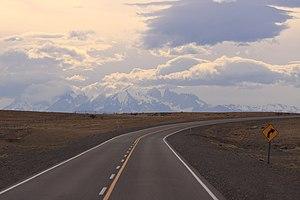
SVP, rendez cette description accessible à tous en la traduisant dans plusieurs langues.
La province de Santa Cruz est une province de l'Argentine, qui se trouve en Patagonie, dans le sud du pays. Sa capitale est la ville de Río Gallegos.
La route nationale 40 est une importante voie routière d'Argentine qui traverse le pays du nord au sud, depuis La Quiaca à la frontière bolivienne dans la province de Jujuy jusqu'au cap Virgenes à l'extrême sud de la Patagonie. C'est la route la plus longue du pays. Elle court parallèlement à la Cordillère des Andes en reliant les parcs nationaux les plus importants et traverse plusieurs des régions touristiques et des attraits principaux du territoire. Actuellement ce trajet mythique a été promu comme produit touristique national. La route commence en Patagonie au niveau de la mer et s'étend sur environ 5 000 km, traversant 20 parcs nationaux, 18 cours d'eau importants, reliant 27 cols andins. Elle culmine à 4 895 mètres au niveau du col d'Abra del Acay dans la province de Salta.